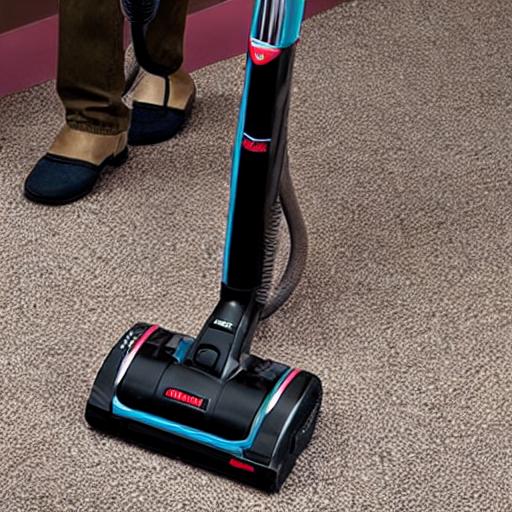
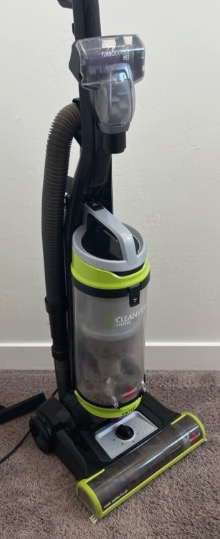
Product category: items_vacuum
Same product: no